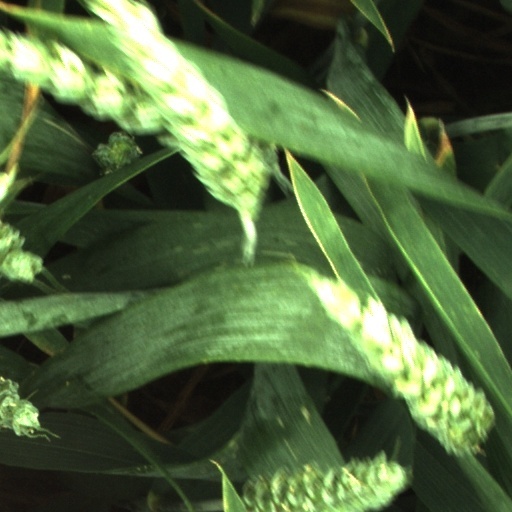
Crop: wheat